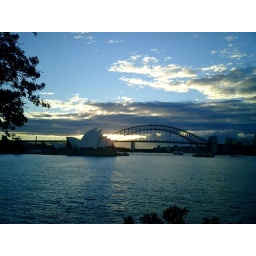
opera house with harbour bridge in the background